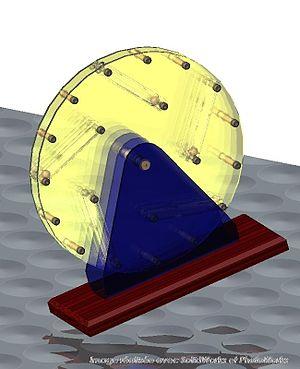
image de synthèse réalisée sous SolidWork et son éditeur de texture intégrée. Temps de mise en oeuvre 2h (1h40 modèle 3D, 20min textures). Fonctionnement: Les 5 billes se déplacent à l'intérieur des tubes provoquant ainsi un nouveau déséquilibre qui entretient le mouvement. C'est pendant ce basculement que l'énergie est en partie perdue.
Le mouvement perpétuel désigne l'idée d'un mouvement, au sein d'un système, capable de durer indéfiniment sans apport extérieur d'énergie ou de matière, ni transformation irréversible du système.
Johann Ernst Elias Bessler est un inventeur allemand. Son nom peut aussi s'écrire Beßler, selon la transcription choisie ; il est aussi connu sous le pseudonyme de Orffyre, la transcription ROT13 de Bessler, ou Orffyreus dans sa version latinisée. Horloger de formation, il fut l'inventeur de nombreuses machines qu'il présentait comme étant des machines à mouvement perpétuel.
Une roue est une pièce mécanique de forme circulaire tournant autour d'un axe passant par son centre. La roue est l'une des huit machines simples, et, de ce fait, est utilisée sous de très nombreuses formes.